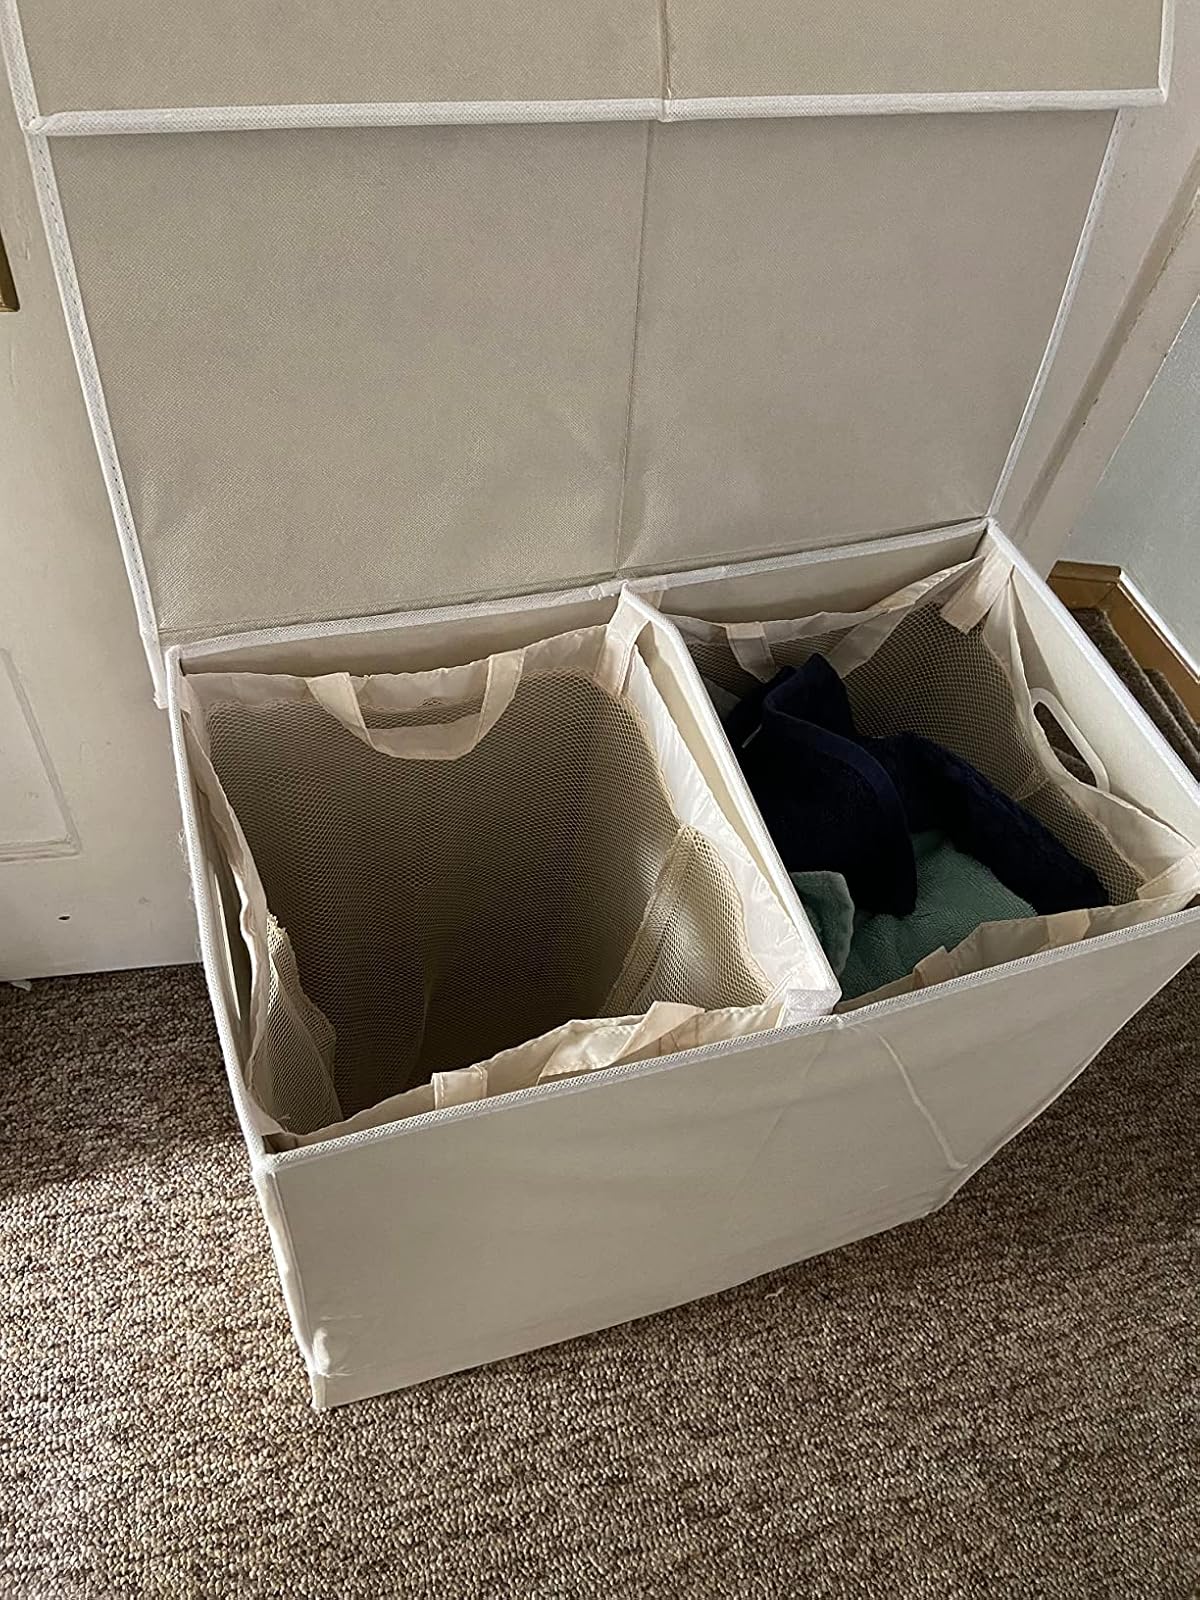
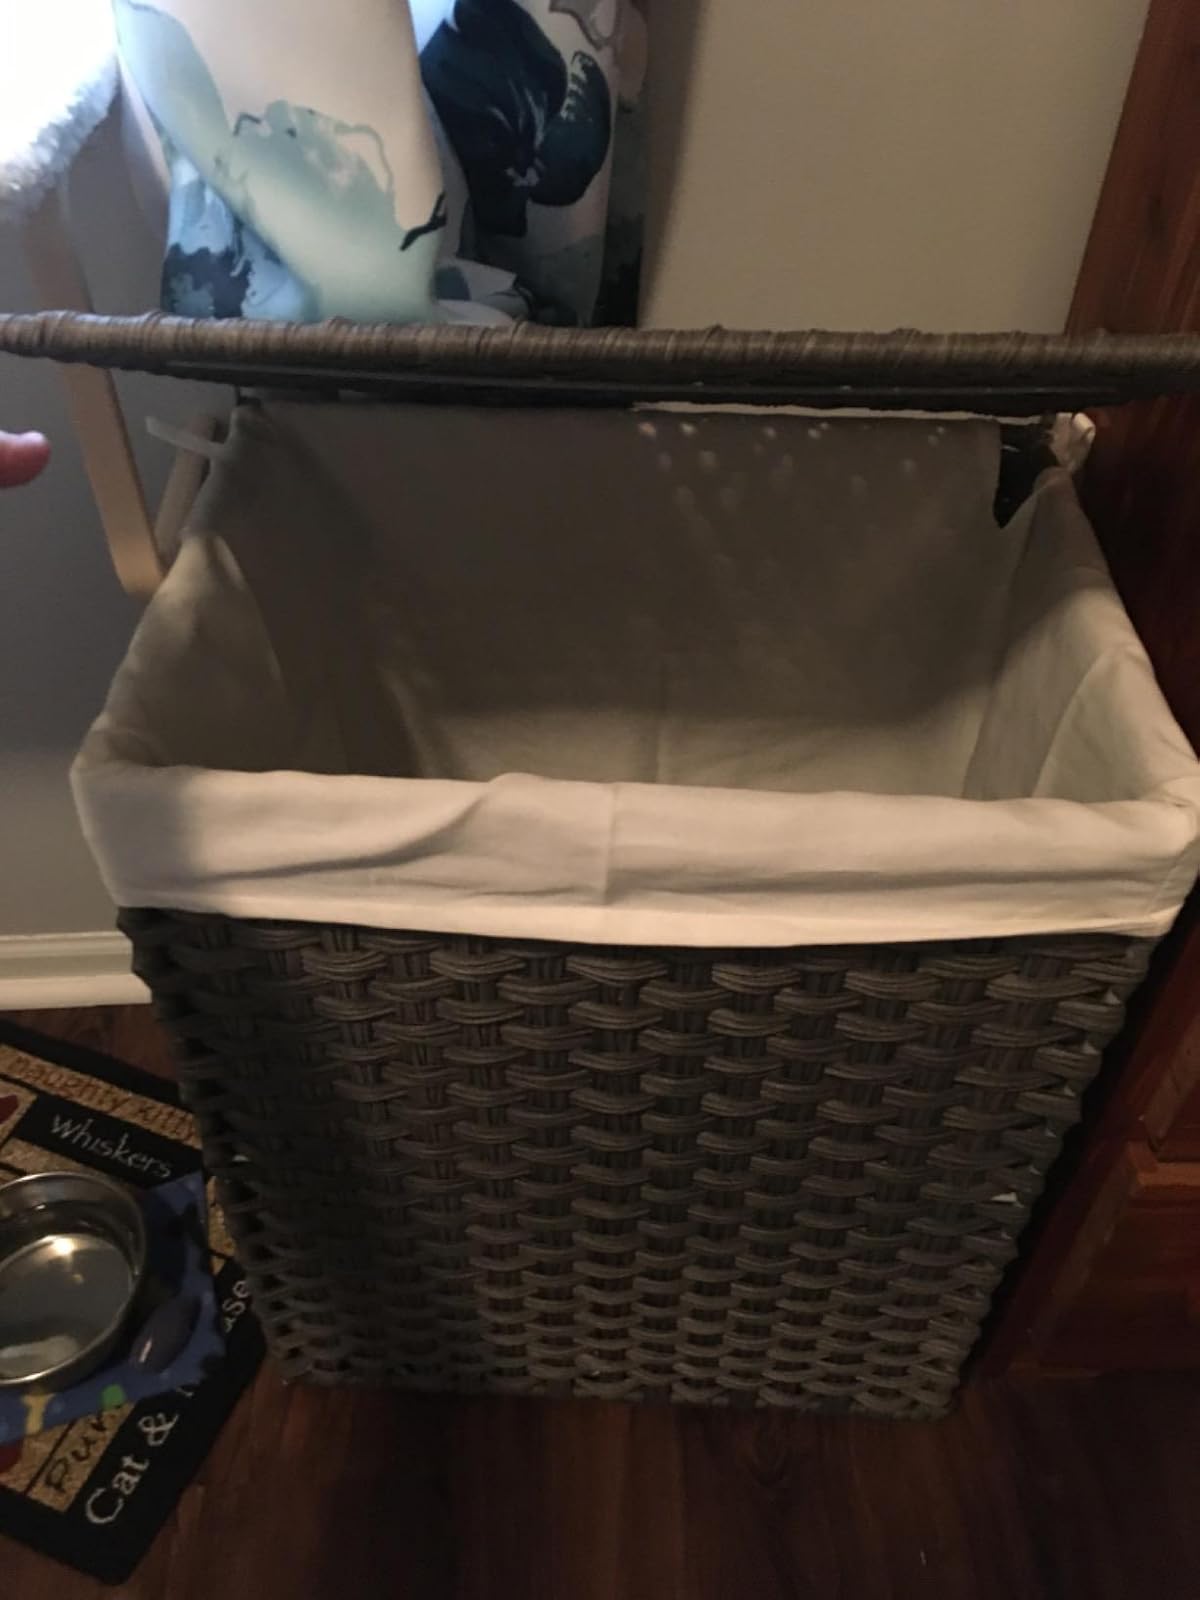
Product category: items_hamper
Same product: no